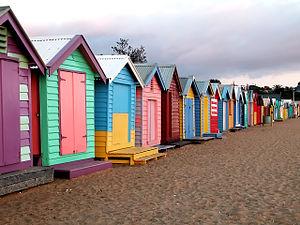
Brighton est une banlieue de Melbourne située dans l'État de Victoria en Australie, à 11 km au sud-est du centre de Melbourne. Elle fait partie de la ville de Bayside. Au recensement de 2011, Brighton avait une population de 21 257 habitants. Le nom vient évidemment de la ville anglaise de Brighton.
Le mobilier de plage désigne le mobilier urbain présent sur une plage. Il désigne notamment les cabines de bain pour se changer, les poubelles, les douches.